Mail Boxes Etc.

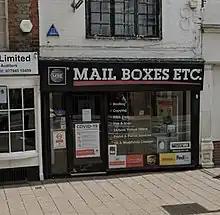
Picture of a Mail Boxes Etc. building in Reading, Berkshire.

In 2001, United Parcel Service (UPS) acquired Mail Boxes Etc., Inc. locations in the United States and Canada. On April 7, 2003, UPS began converting the 3,000 Mail Boxes Etc. locations in the United States and Canada (at the time, nearly 90% of the domestic U.S. network) to The UPS Store and started offering lower UPS direct shipping rates, with an average reduction of around 20%.